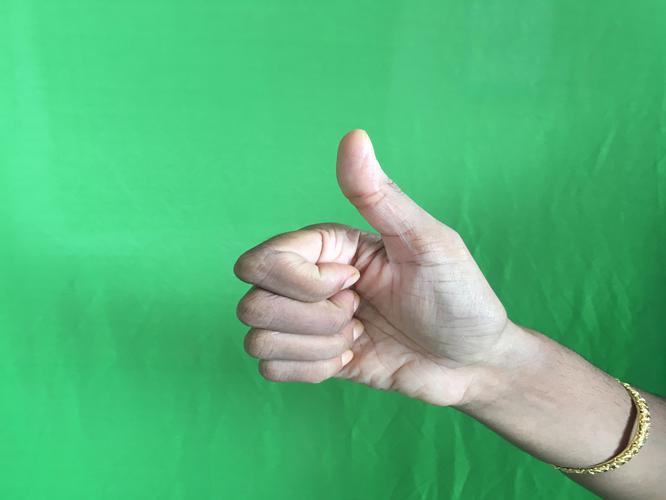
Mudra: Sikharam
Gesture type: single_hand